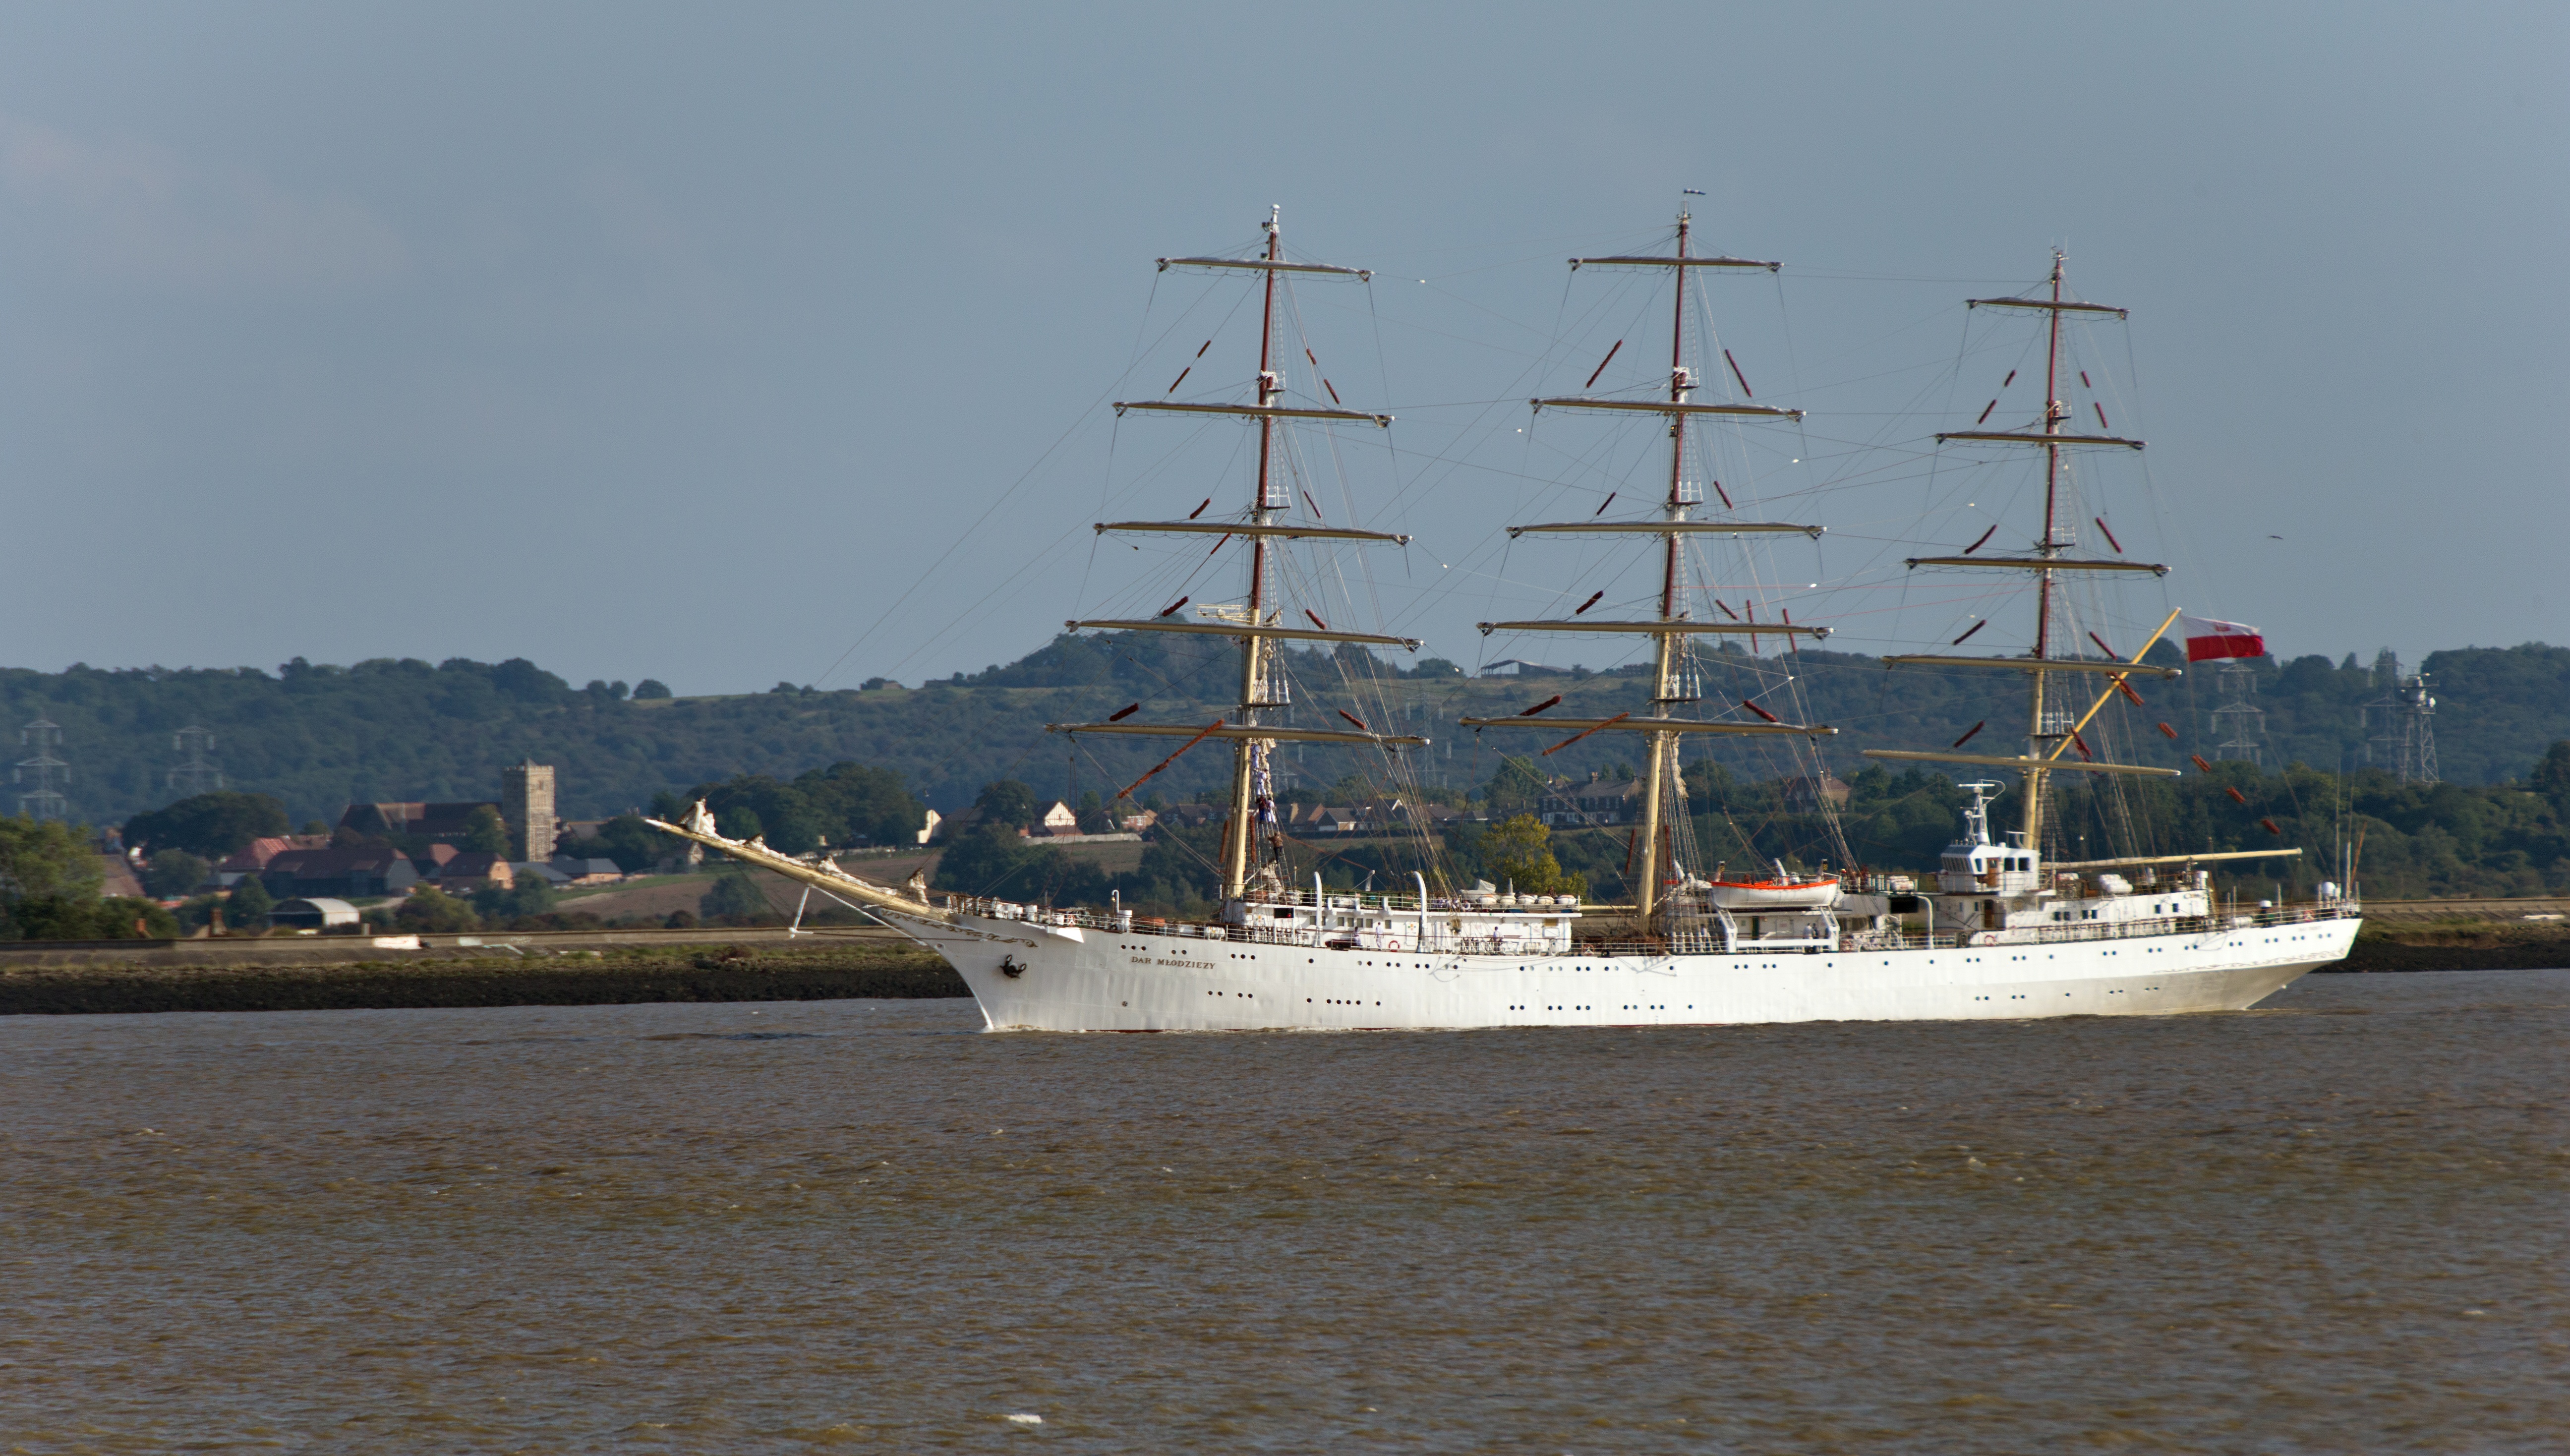
sea, boat, ship, vehicle, mast, harbor, sailboat, uk, sail, watercraft, schooner, windjammer, barque, polish, frigate, brig, sailing ship, training ship, tall ship, caravel, brigantine, barquentine, dar mlodiezy, sail training, thames estuary